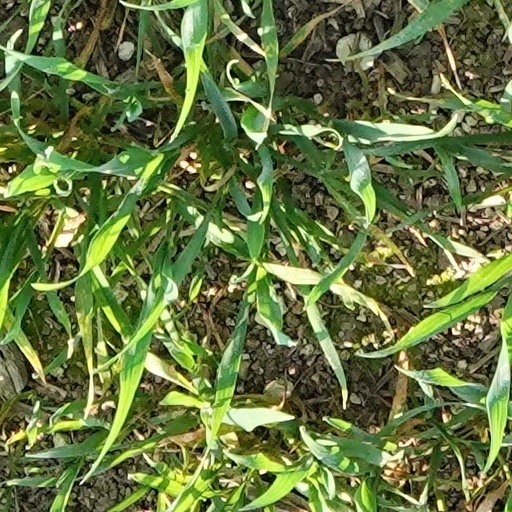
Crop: wheat